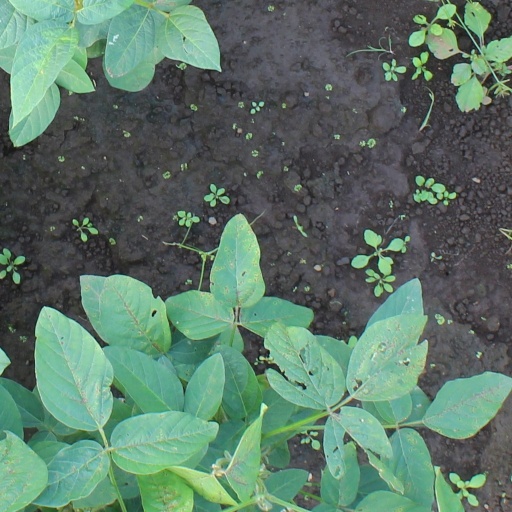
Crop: soybean